Double bass

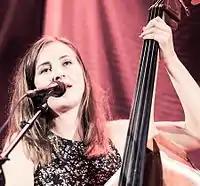
Ellen Andrea Wang performing at the Oslo Jazz Festival

A typical double bass stands around from scroll to endpin. Whereas the traditional "full-size" ( size) bass stands on average , the more common size bass (which has become the most widely used size in the modern era, even among orchestral players) stands on average from scroll to endpin. Other sizes are also available, such as a size or size, which serve to accommodate a player's height and hand size. These names of the sizes do not reflect the true size relative to a "full size" bass; a bass is not half the length of a bass, but is only about 15% smaller.